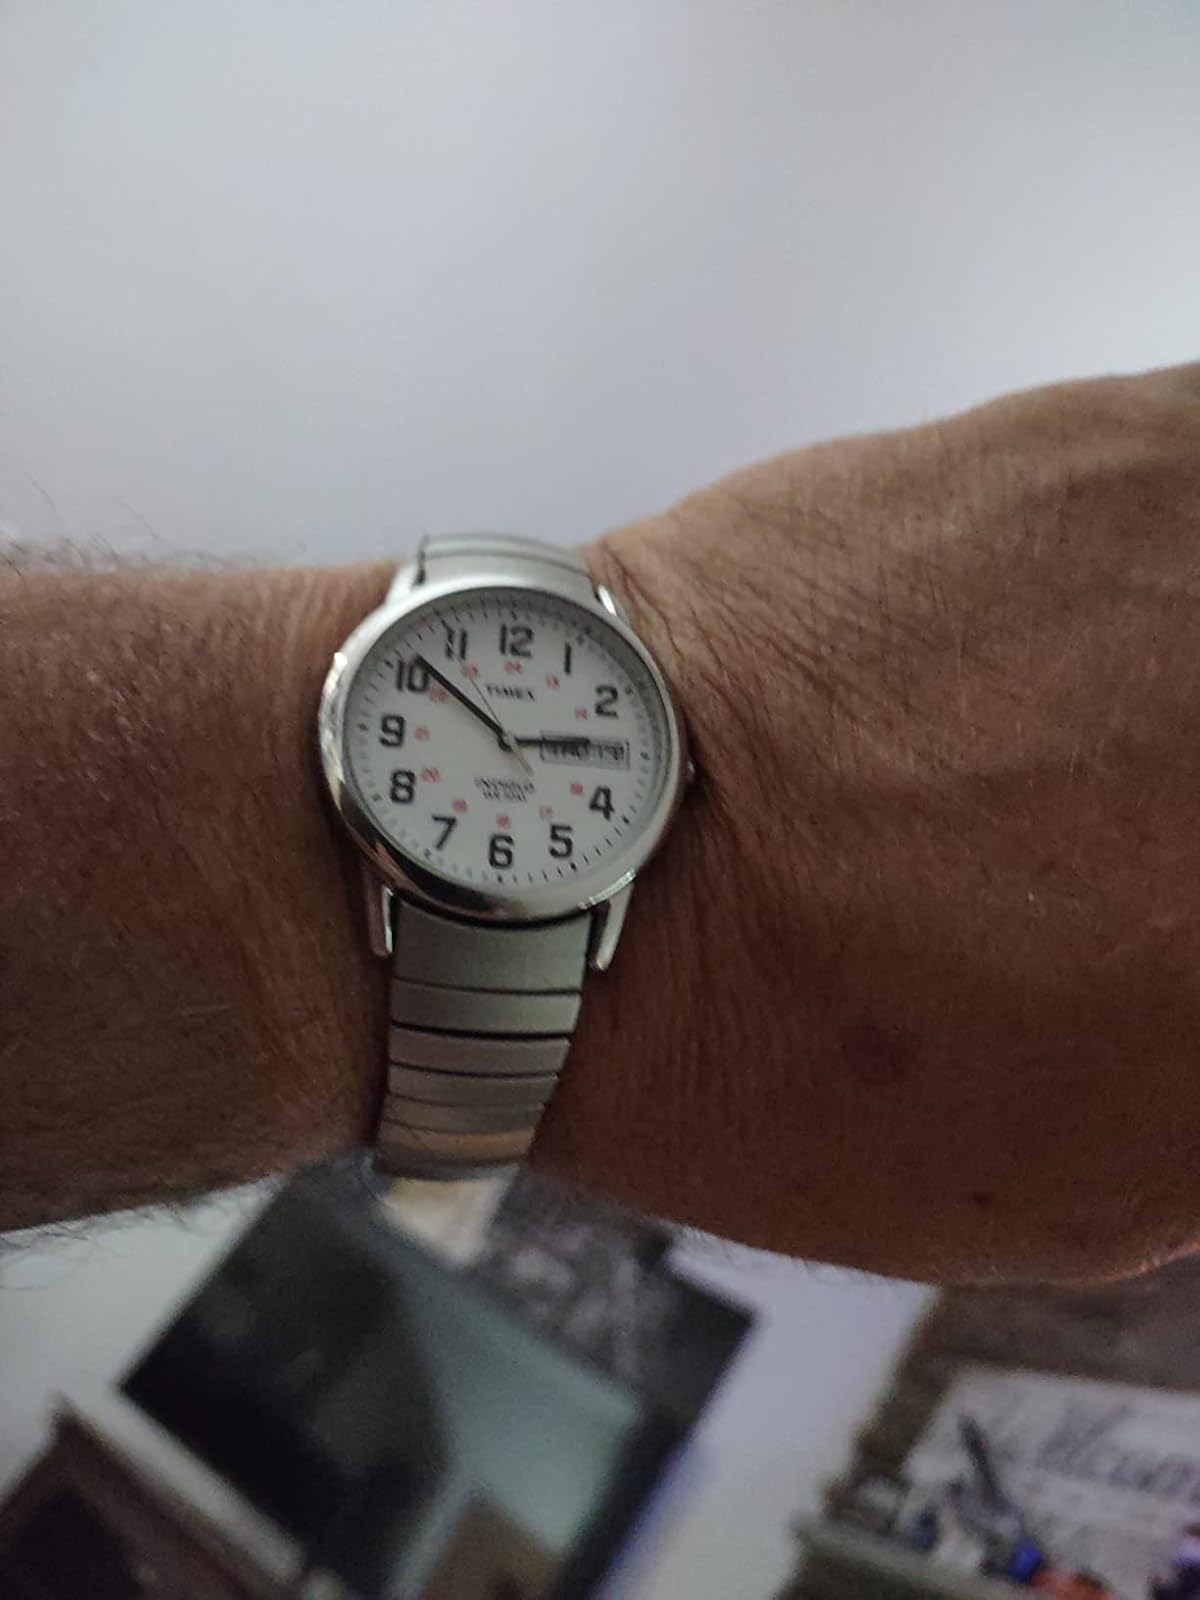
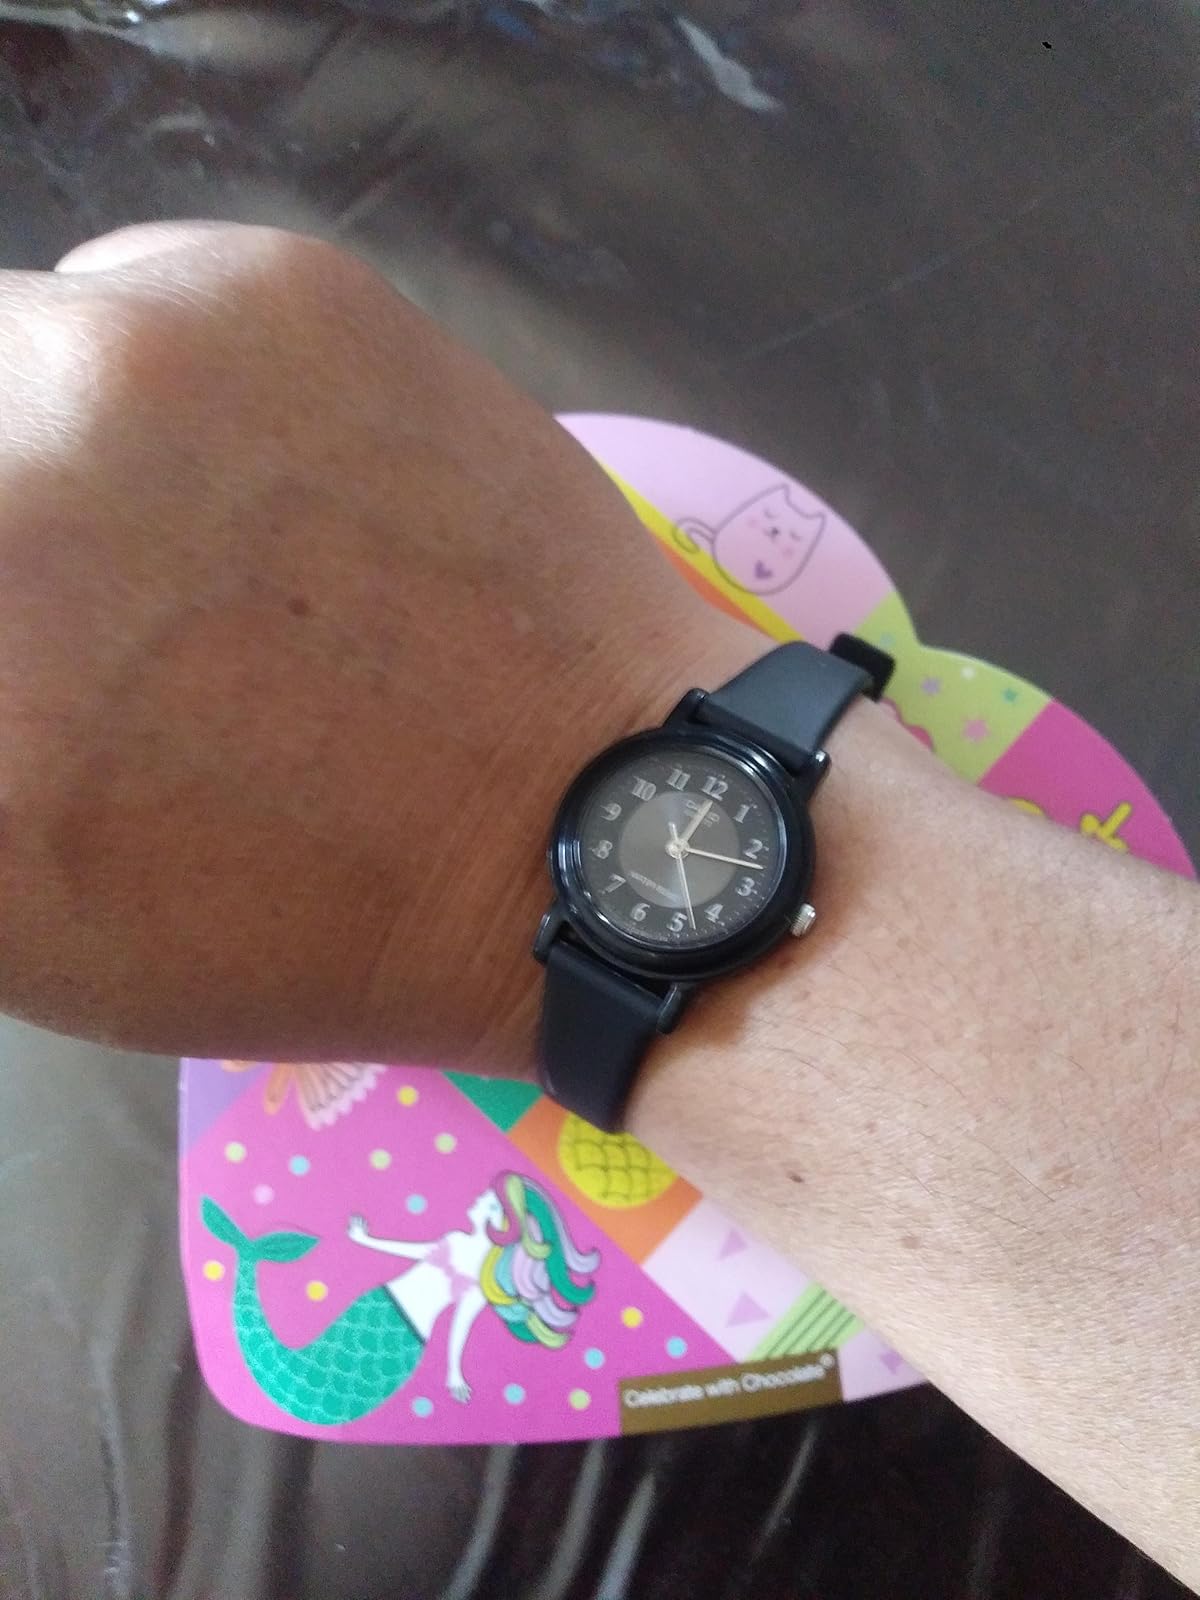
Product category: accessories_watch
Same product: no